Triumph Legend 964cc

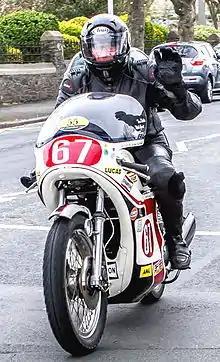
A Slippery Sam replica, part of a tribute ride-out following Geoff Duke's funeral cortege leaving from the TT Grandstand, Isle of Man, in 2015

He also created replicas of Slippery Sam, a road race machine and five-time TT race winner in the production-class which retained road equipment.